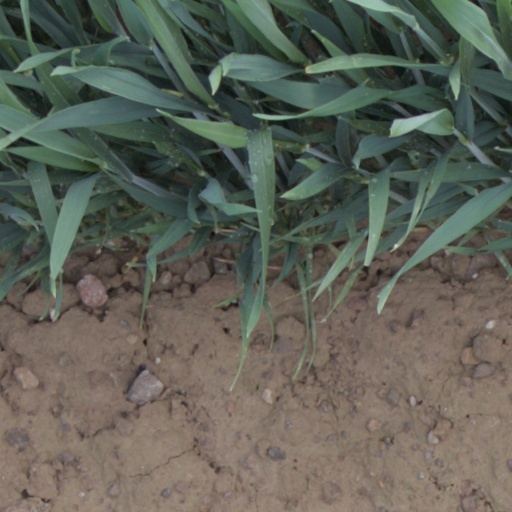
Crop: wheat